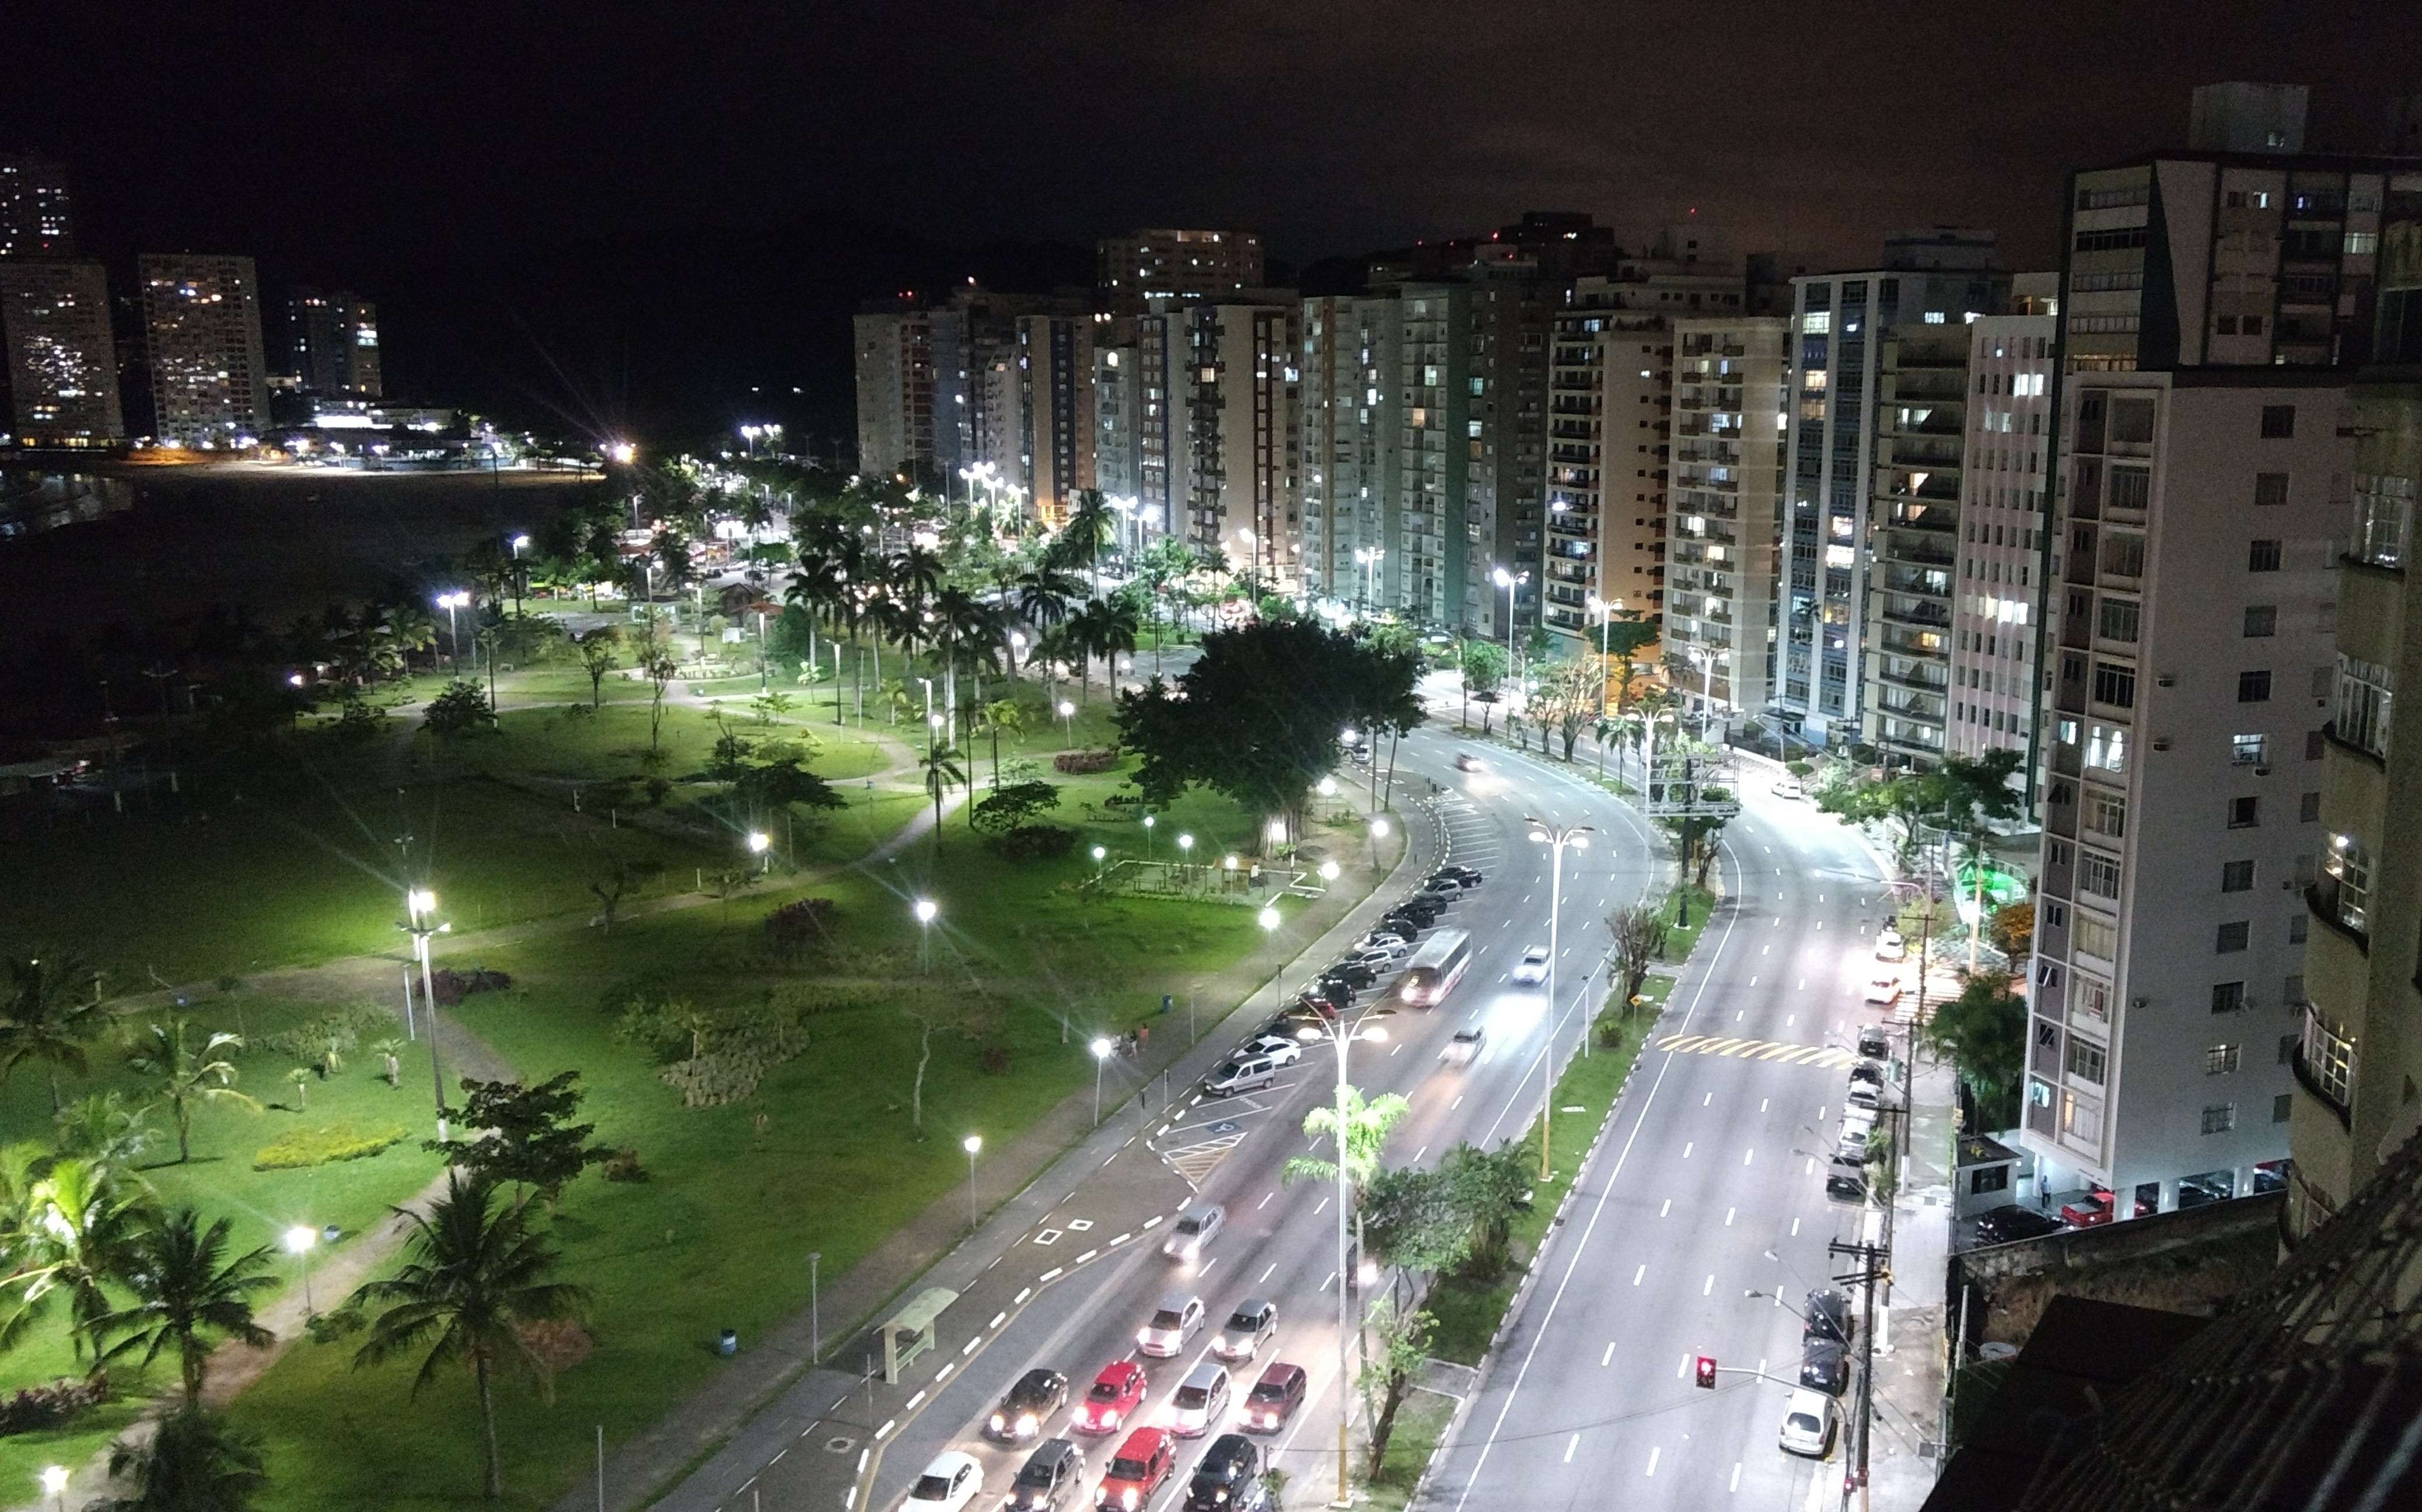
beach, building, sea, night, metropolitan area, urban area, city, cityscape, metropolis, residential area, bird's eye view, suburb, urban design, downtown, mixed use, water, tree, skyline, skyscraper, plant, condominium, tower block, sky